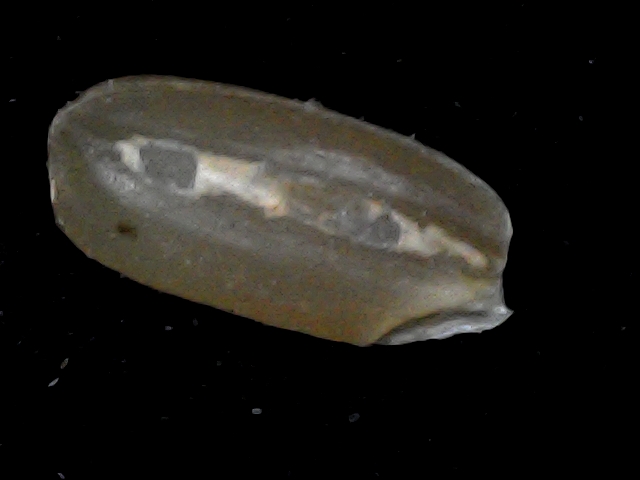
Rice variety: BD76